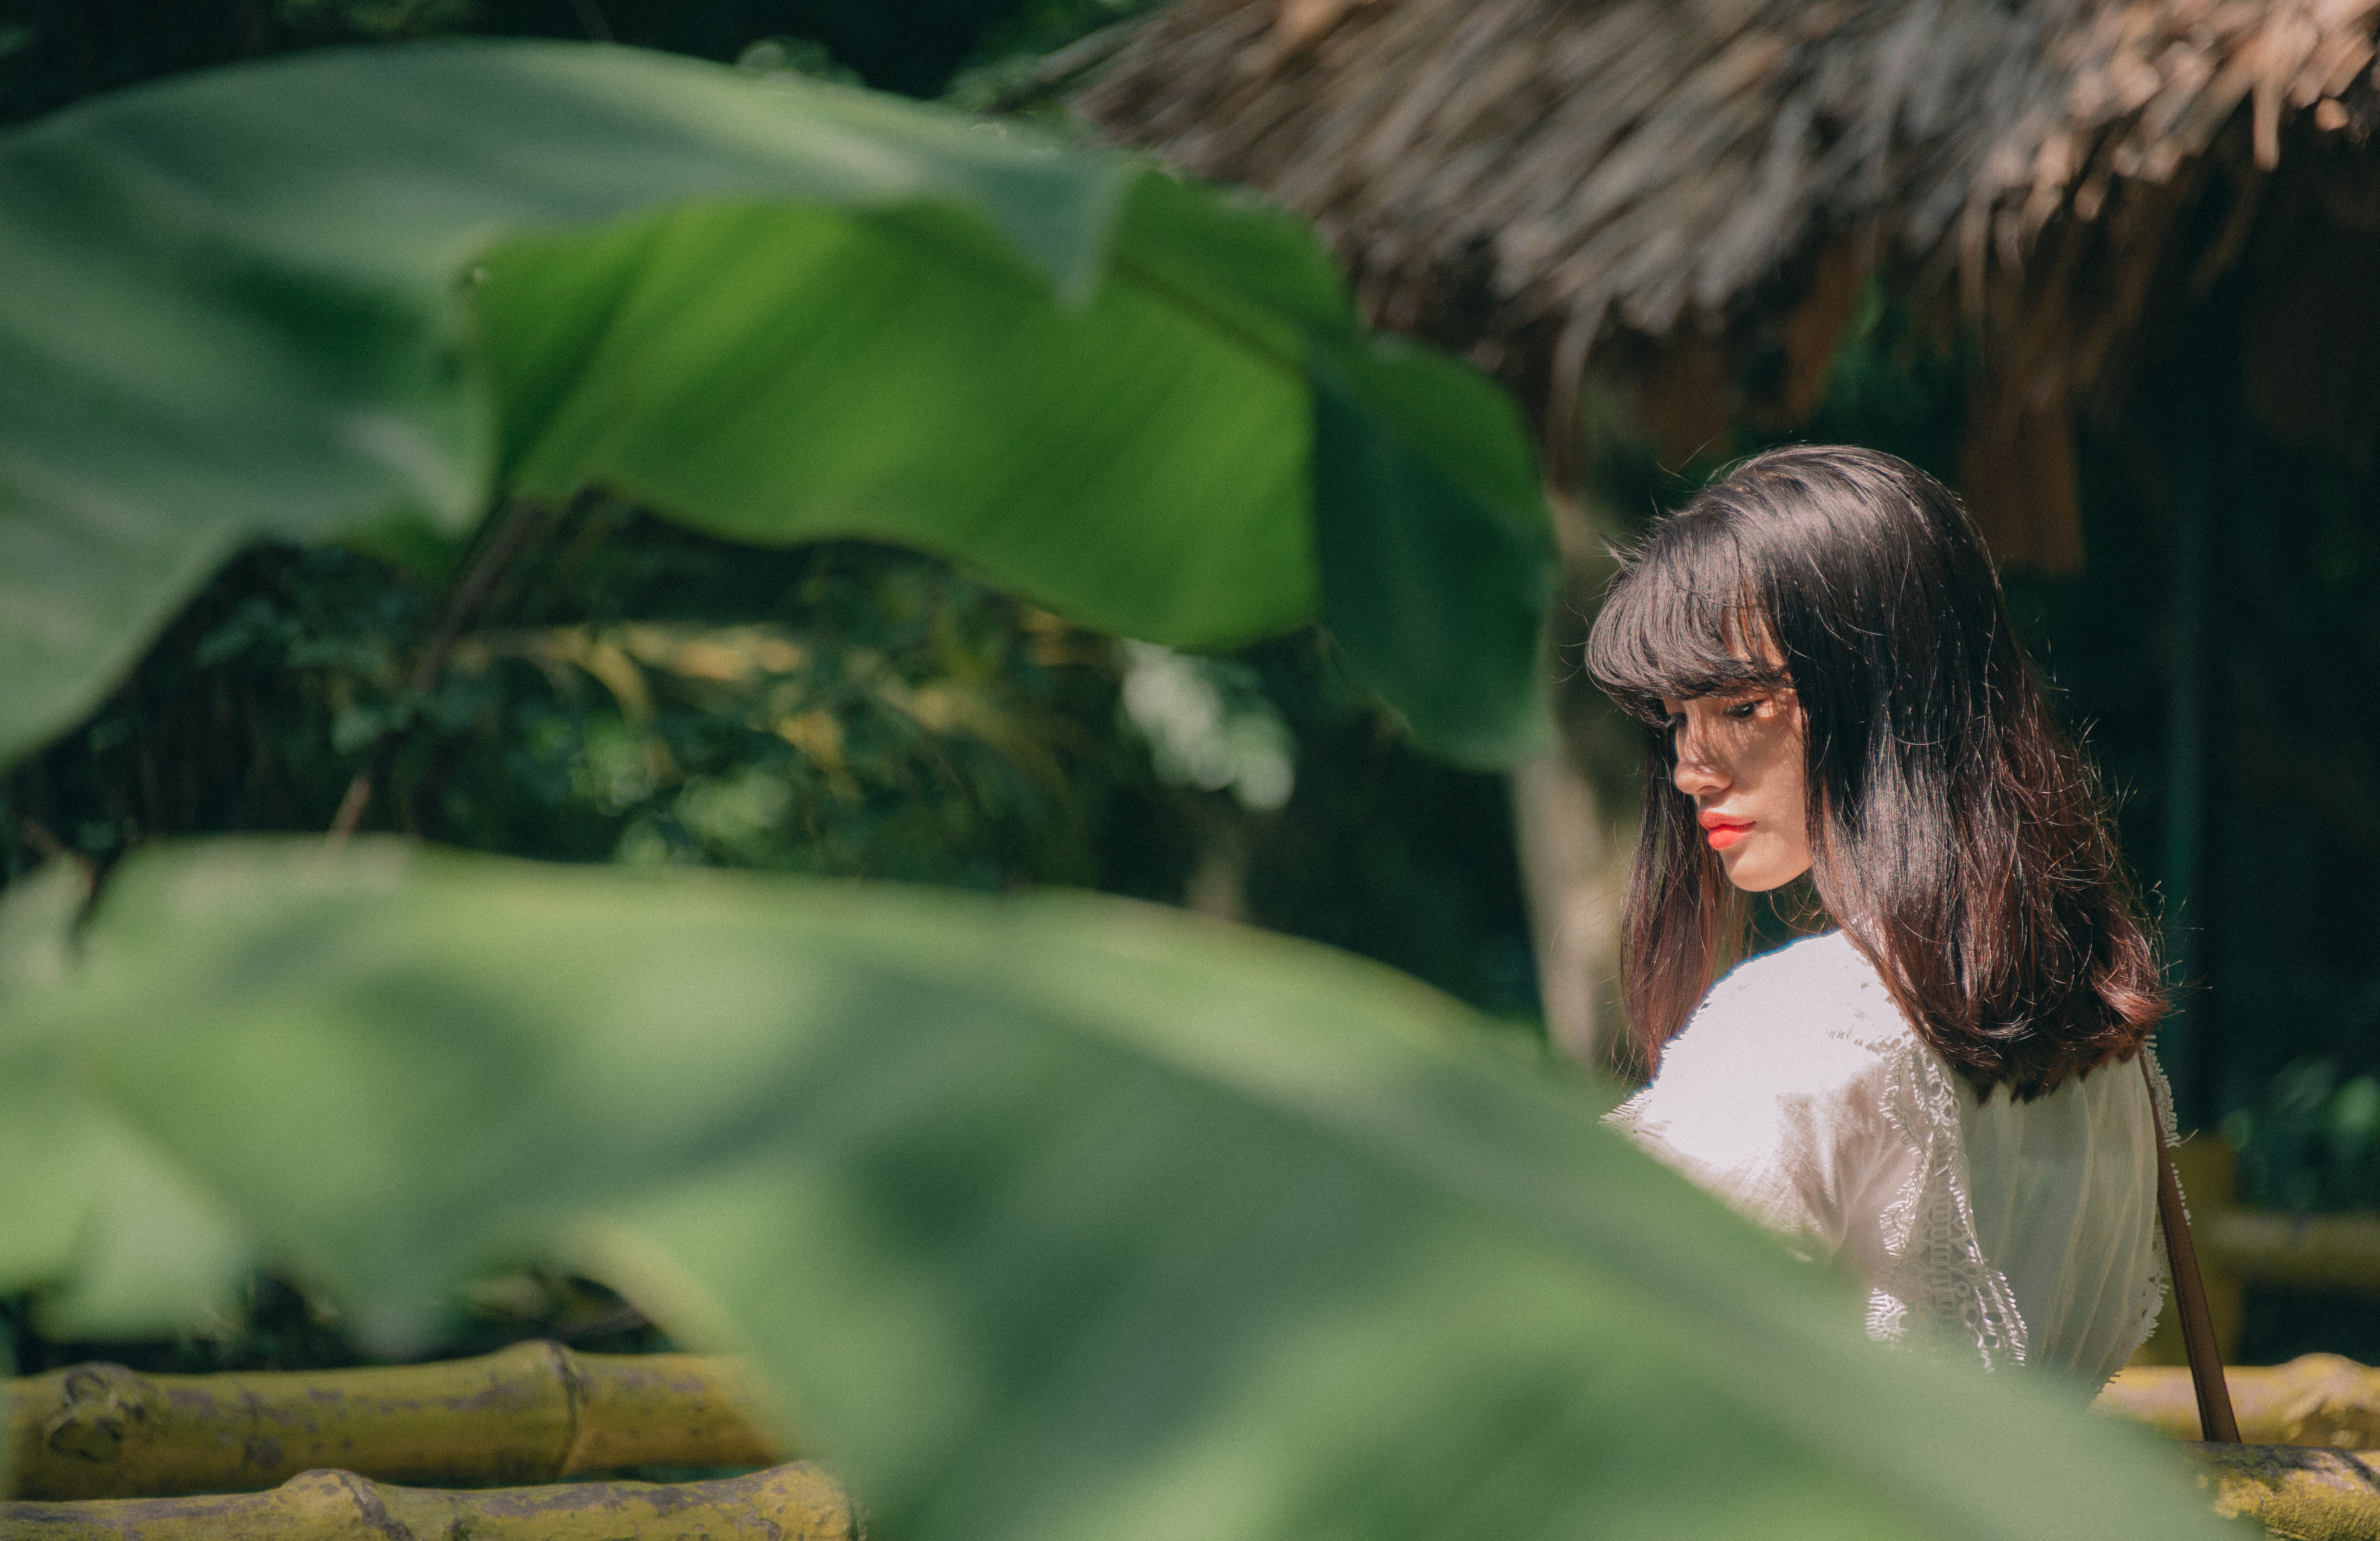
beautiful, girl, green, nature, leaf, beauty, tree, plant, photography, eye, water, grass, black hair, human, sunlight, fun, jungle, smile